Richard Z. Sirois

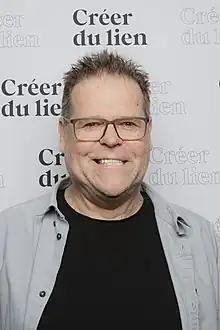
Richard Z. Sirois in 2022

Richard Z. Sirois (born 19 July 1956) is a French-speaking Canadian radio and television comedian. He was born in Matane, Quebec. His family moved with him to Montreal when he was six years old.